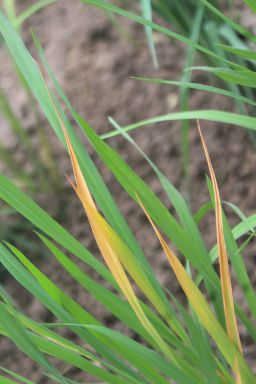
Disease: Tungro